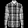
Label: Shirt